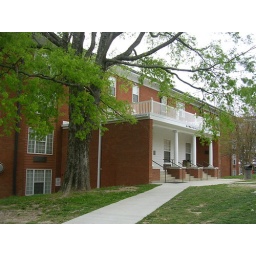
Because girls and boys can't possibly coexist in the same dorm.4.19.07